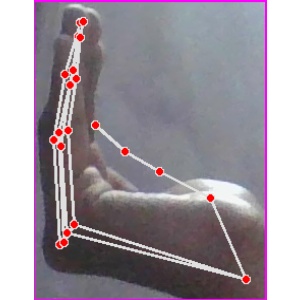
अक्षर: स